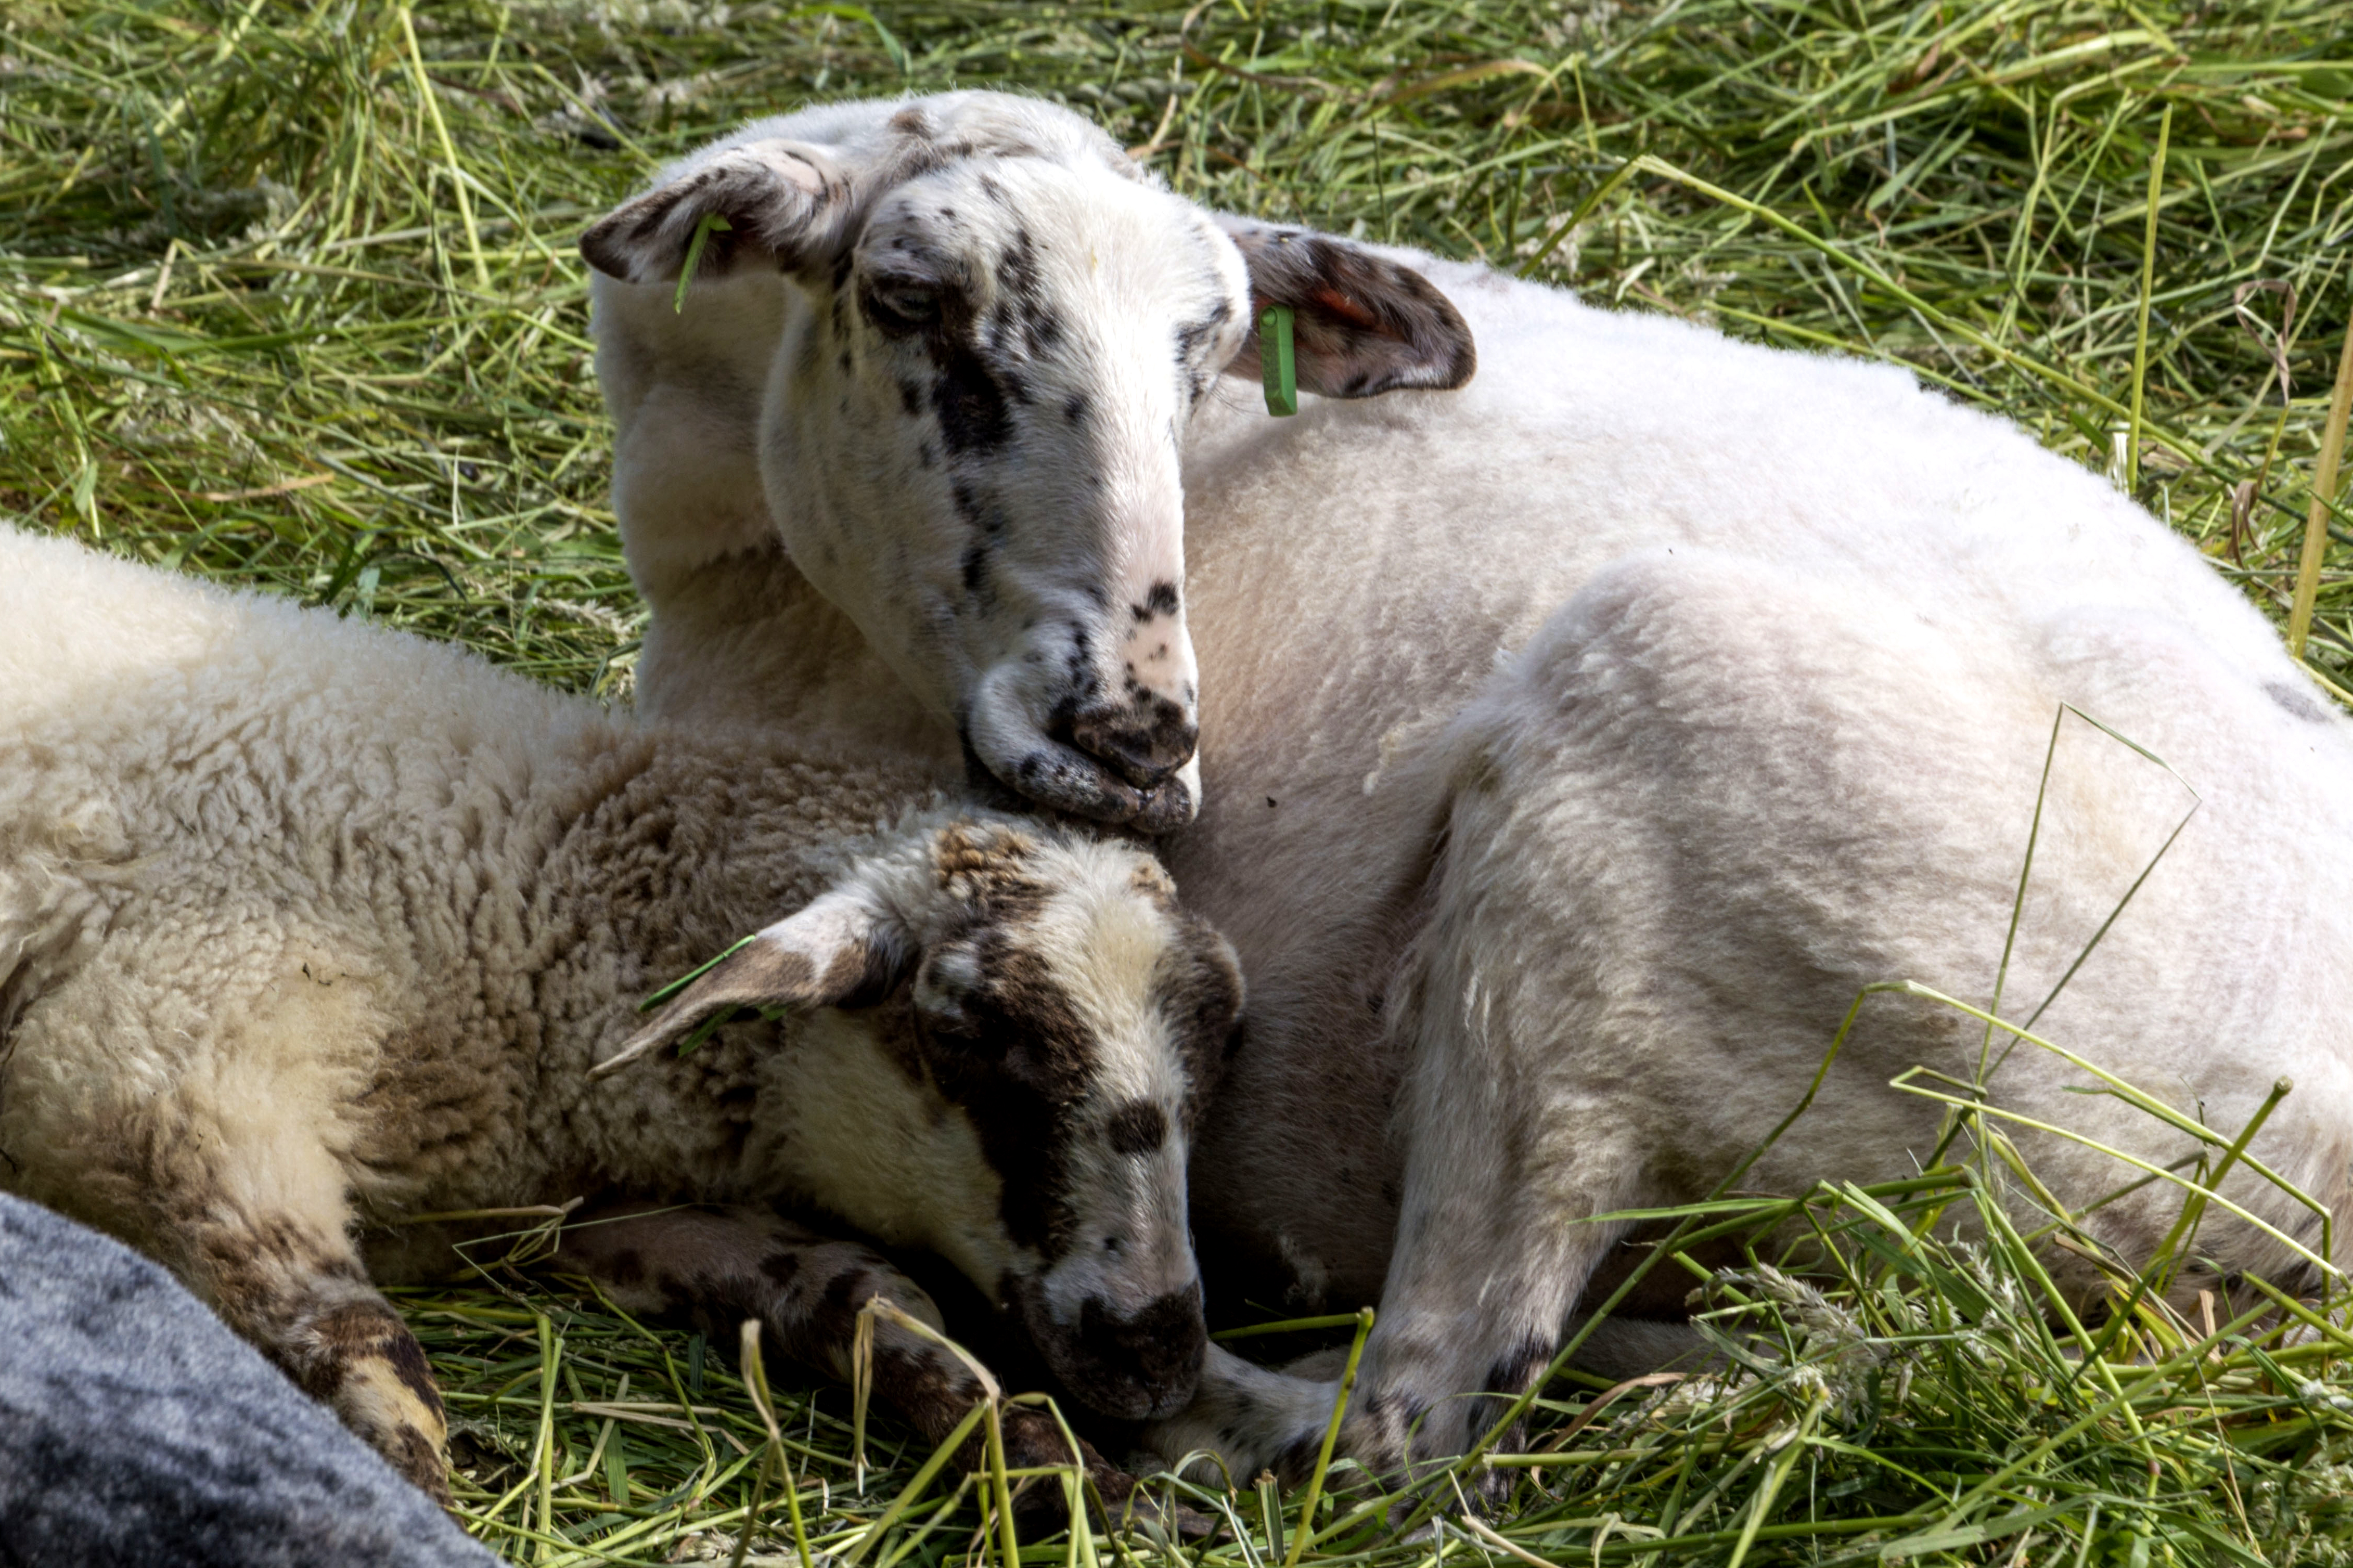
nature, grass, outdoor, photography, wildlife, pasture, grazing, sheep, mammal, nikon, fauna, nederland, netherlands, zuidholland, outdoorphotography, vertebrate, sheeps, paulvandevelde, pdvandevelde, padagudaloma, natuurfotografie, dordrecht, biesbosch, nederlandinfotos, merwelanden, hollandse, schapen, cattle like mammal